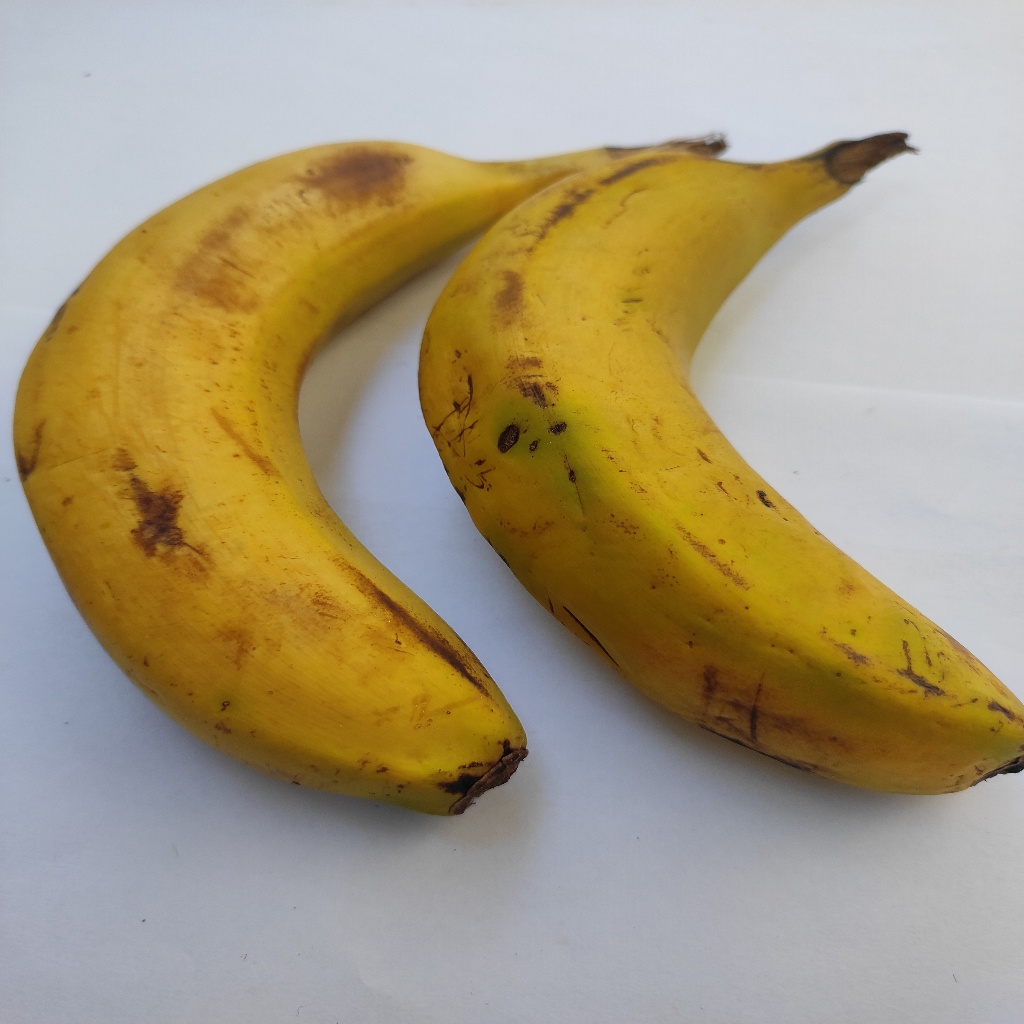
Crop: banana
Quality class: Class_B